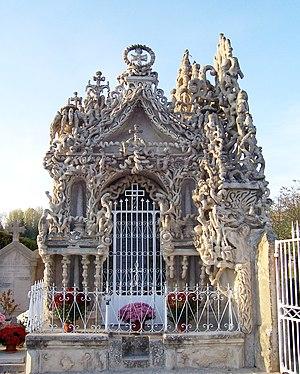
La tombe du Facteur Cheval est la sépulture de Ferdinand Cheval, construite par lui-même dans le cimetière de Hauterives. « Le tombeau du silence et du repos sans fin » comme le nomme Cheval est classé au titre des monuments historiques par arrêté du 23 mai 2011.
Hauterives est une commune française située dans le département de la Drôme en région Auvergne-Rhône-Alpes.
Joseph Ferdinand Cheval, plus connu sous le nom du facteur Cheval, né le 19 avril 1836 à Charmes-sur-l'Herbasse et mort le 19 août 1924 à Hauterives, est un facteur français célèbre pour avoir passé 33 ans de sa vie à édifier un monument qu'il nomme le « Palais idéal » et huit années supplémentaires à bâtir son propre tombeau, tous deux considérés comme des chefs-d'œuvre d'architecture naïve.